Neumann U 87

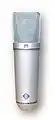
Neumann

The Neumann is a poly-directional large-diaphragm condenser microphone. Originally introduced in 1967, a version of the is still produced by Georg Neumann GmbH. The became an industry standard recording microphone, a reputation that continues to endure.